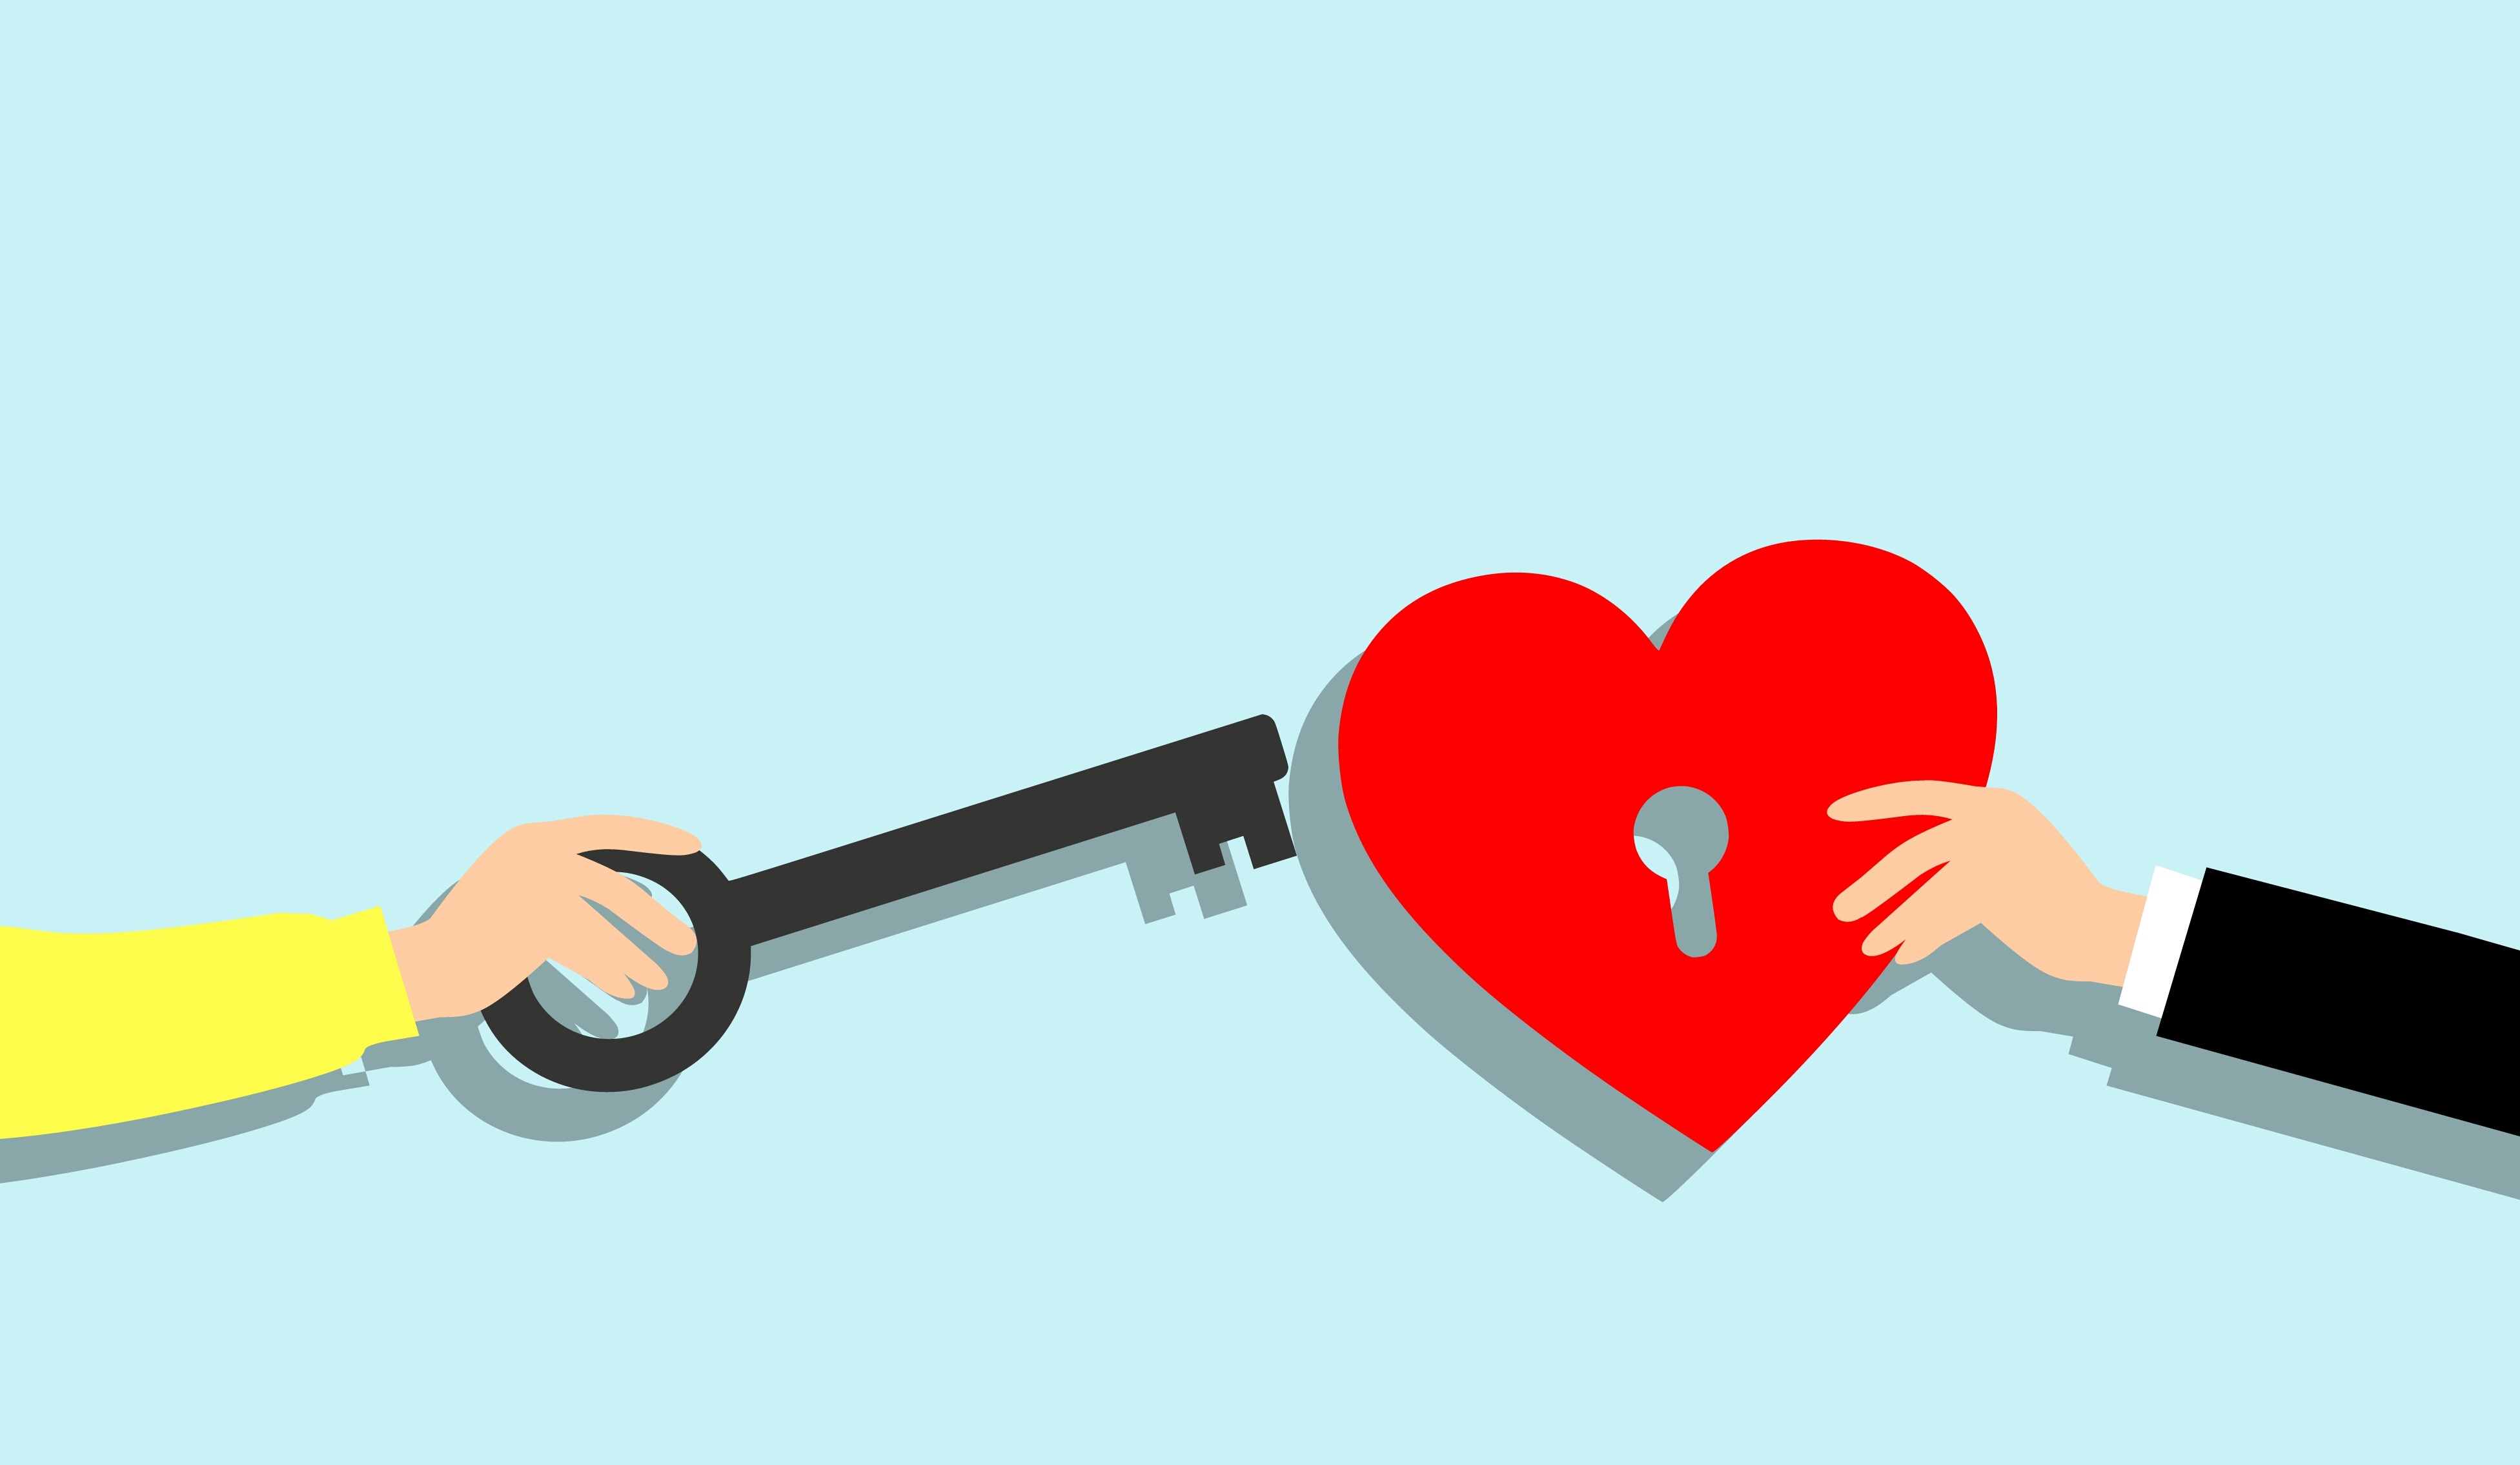
love, heart, key, woman man, soulmate, hand, bride, open, lock, keyhole, red, concept, design, celebration, romantic, symbol, sign, valentine, romance, marriage, groom, cartoon, line, font, angle